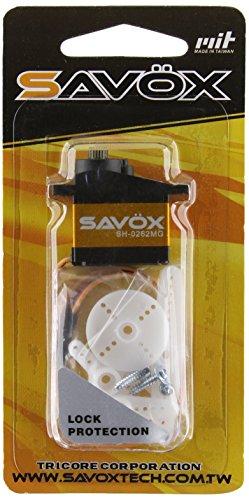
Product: Savox SH-0262MG Super Speed Metal Gear Micro Digital Servo
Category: Toys & Games | Hobbies | Remote & App Controlled Vehicles & Parts | Remote & App Controlled Vehicle Parts | Servos & Parts | Servos
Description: Gear: Metal, Bearing: 1BB, Case: Aluminum, 21 Tooth Spline.
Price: $31.41